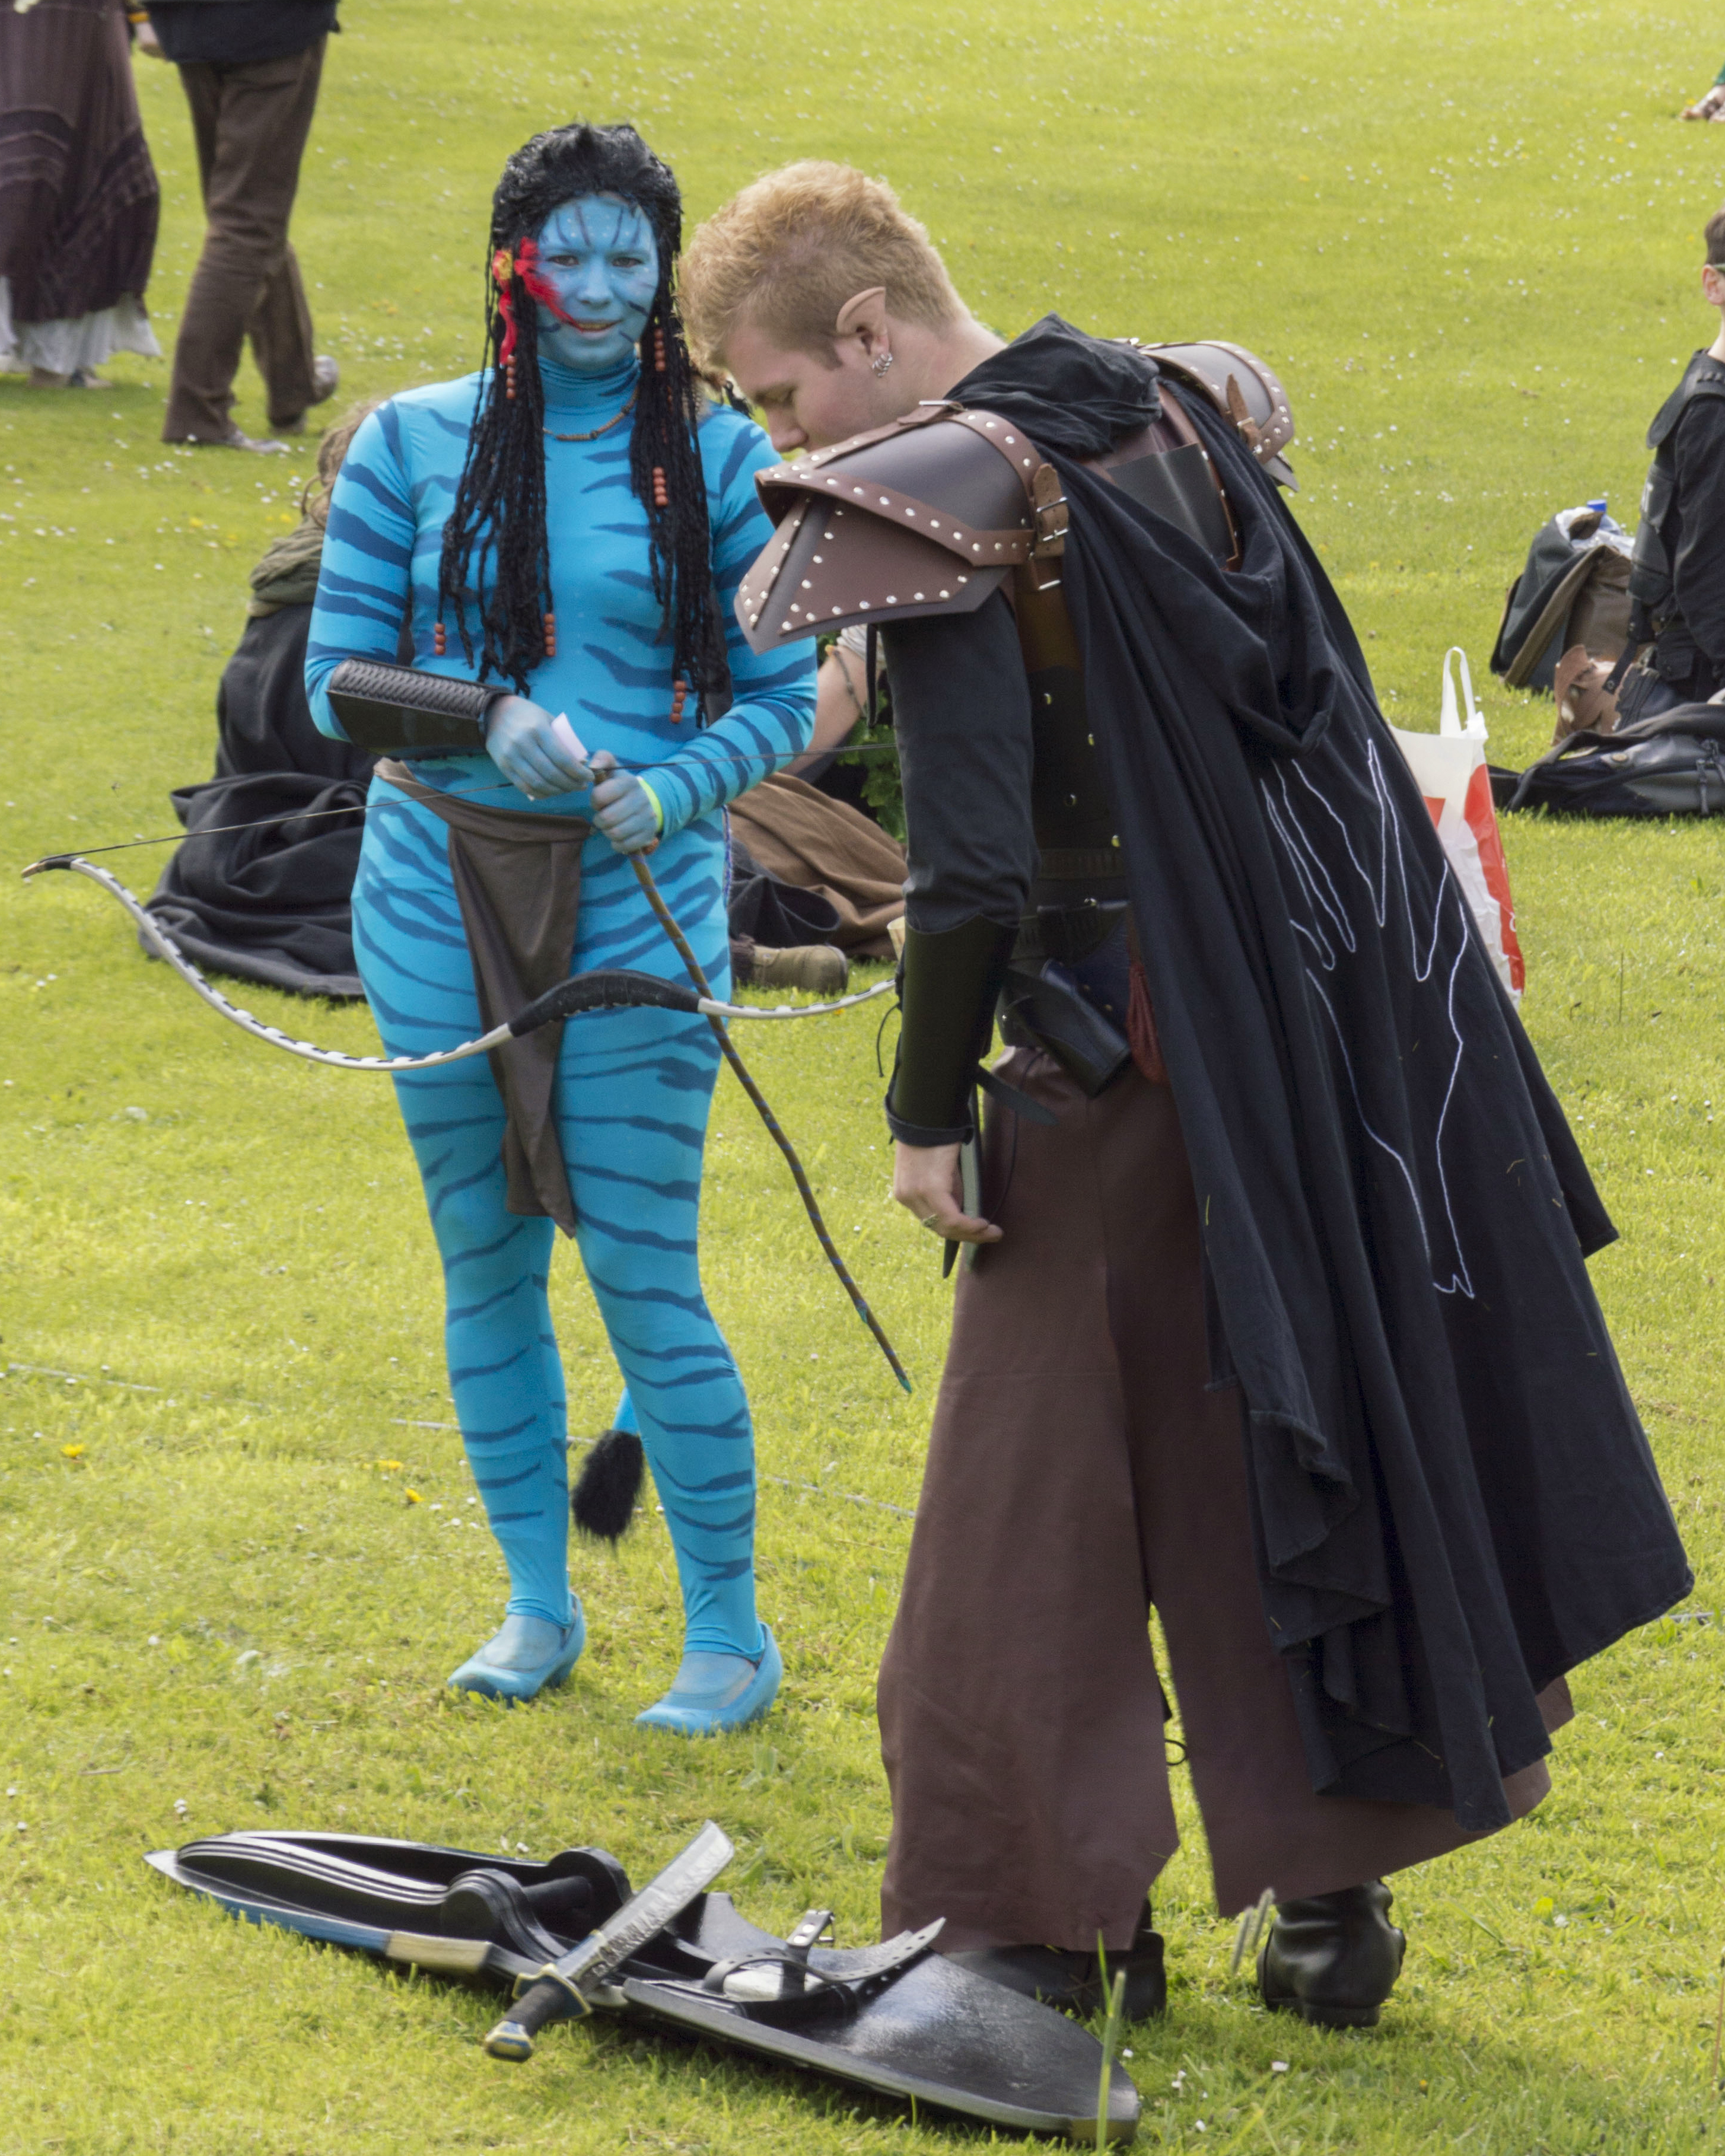
outdoor, people, photography, van, photo, nikon, cosplay, holland, festival, nederland, netherlands, de, fun, sports, dutch, footwear, outdoorphotography, picture, photograph, fotos, foto, fotografie, pd, event, costume, kasteel, paulvandevelde, pdvandevelde, padagudaloma, dordrecht, nederlandinfotos, eventphotography, evenementenfotografie, pvdvfotografie, pdvandeveldedordrecht, nederlandsefotografie, dutchphotogaraphy, totallydutch, fotografienederland, hollandsefotografie, fotografieholland, velde, haarzuilens, dehaar, elfia, eff, elffantasyfair, elfiahaarzuilens, elfia2014, eff2014, paulvandeveldedordrecht